Horrie Bullen

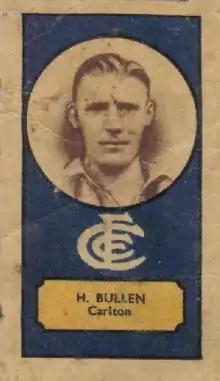
Cigarette card of Bullen

Horace Edwin Bullen (13 March 1906 – 7 November 1961) was an Australian rules footballer who played with Hawthorn and Carlton in the Victorian Football League (VFL).